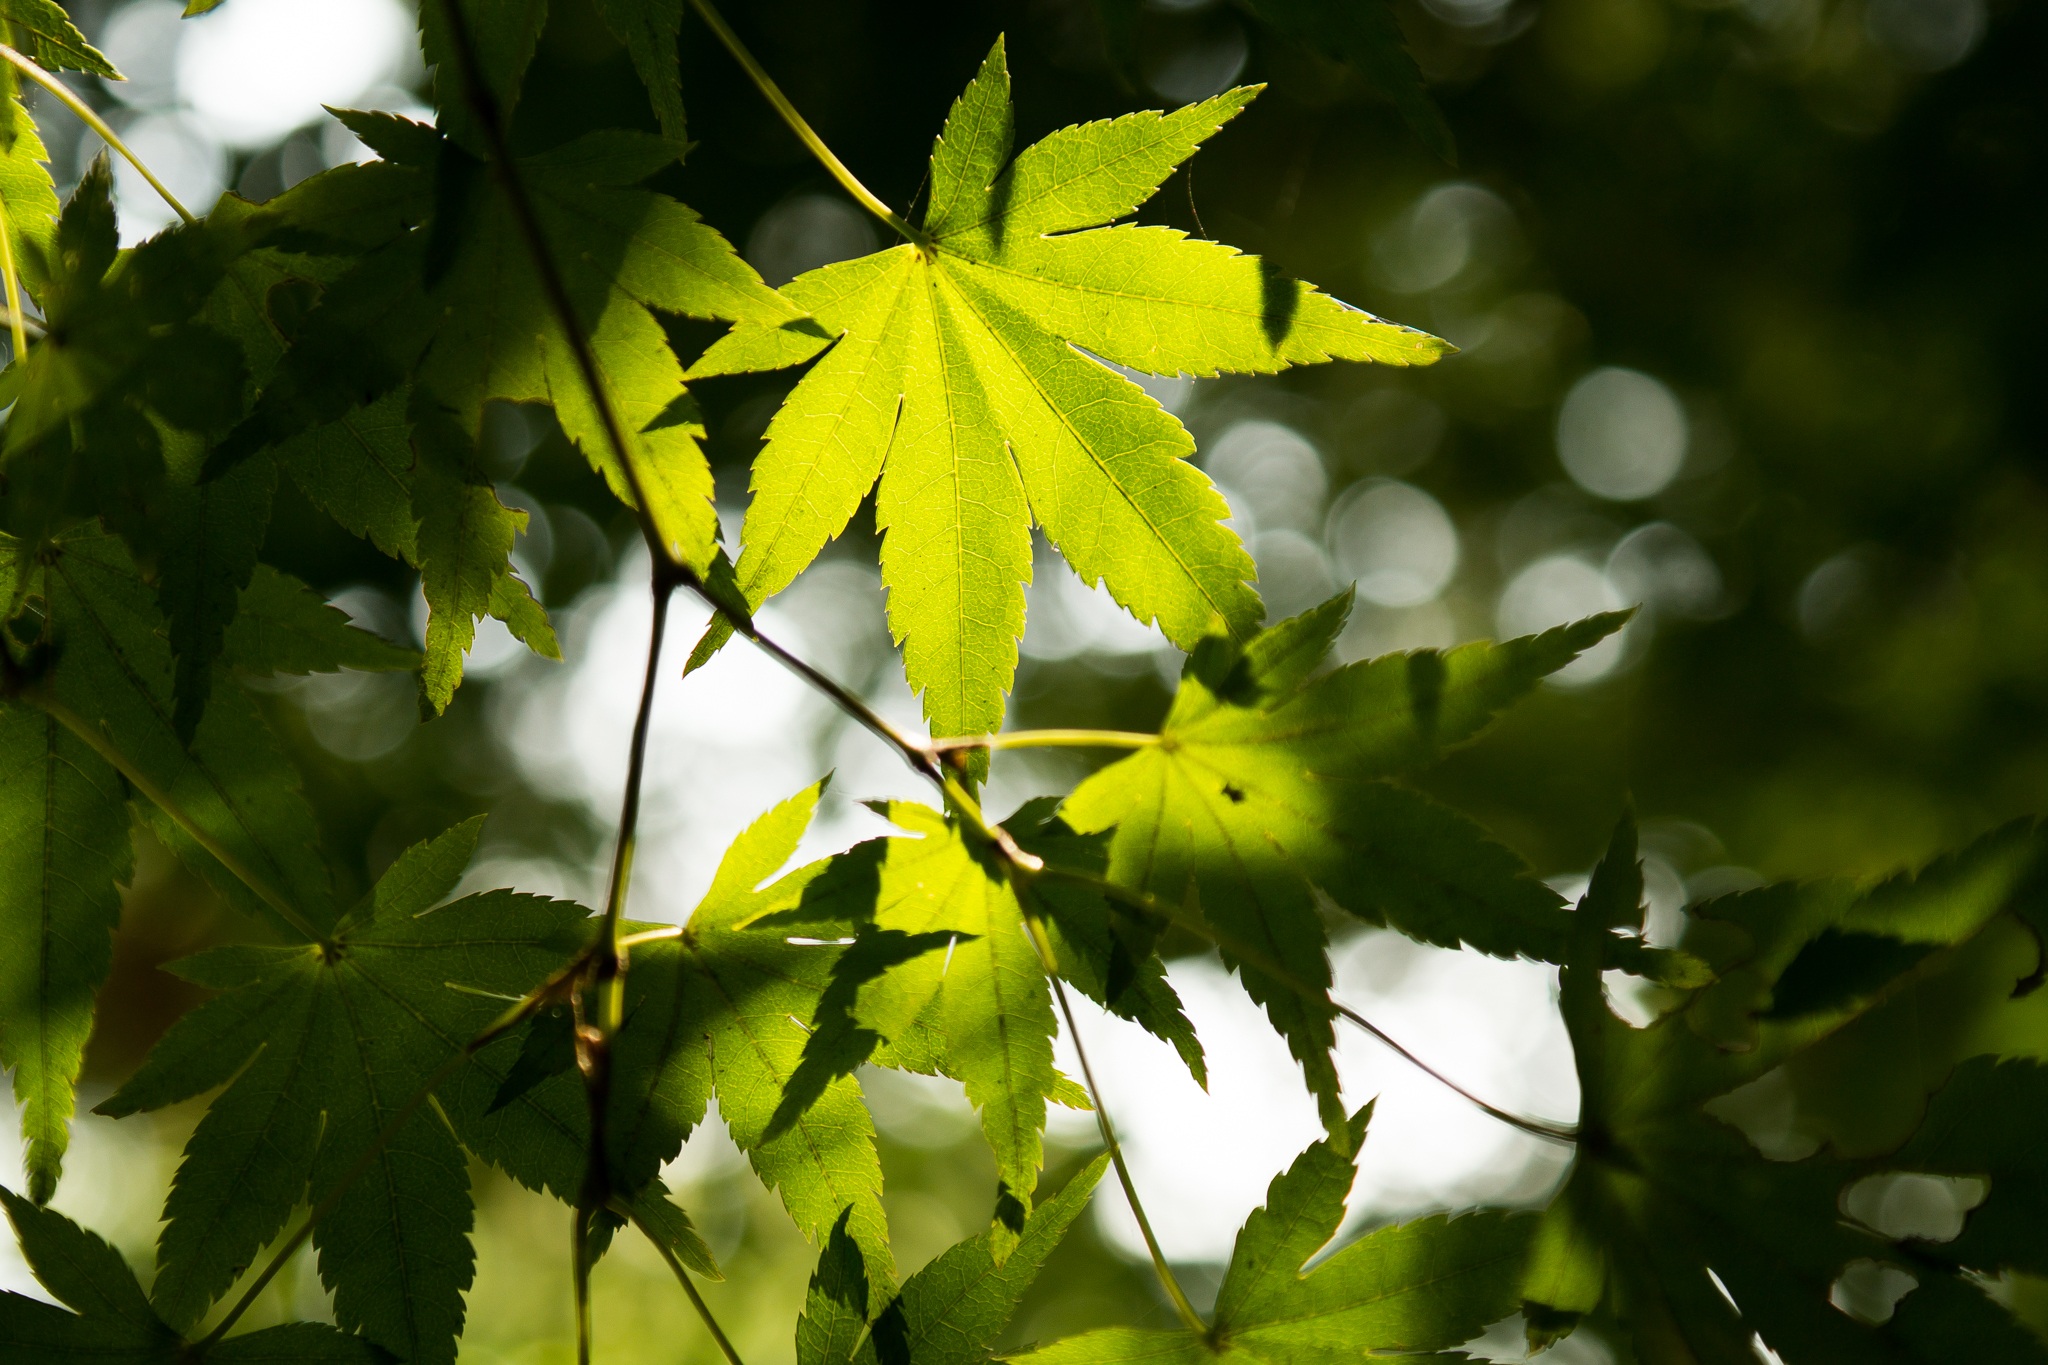
tree, nature, branch, mountain, light, plant, sunshine, sun, sunlight, ray, leaf, flower, summer, dark, green, autumn, botany, yellow, flora, season, maple tree, maple leaf, shrub, leafs, deciduous, flowering plant, maidenhair tree, plant stem, woody plant, land plant